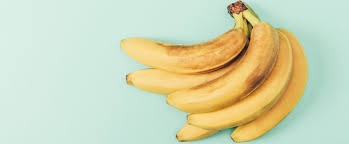
Label: banana